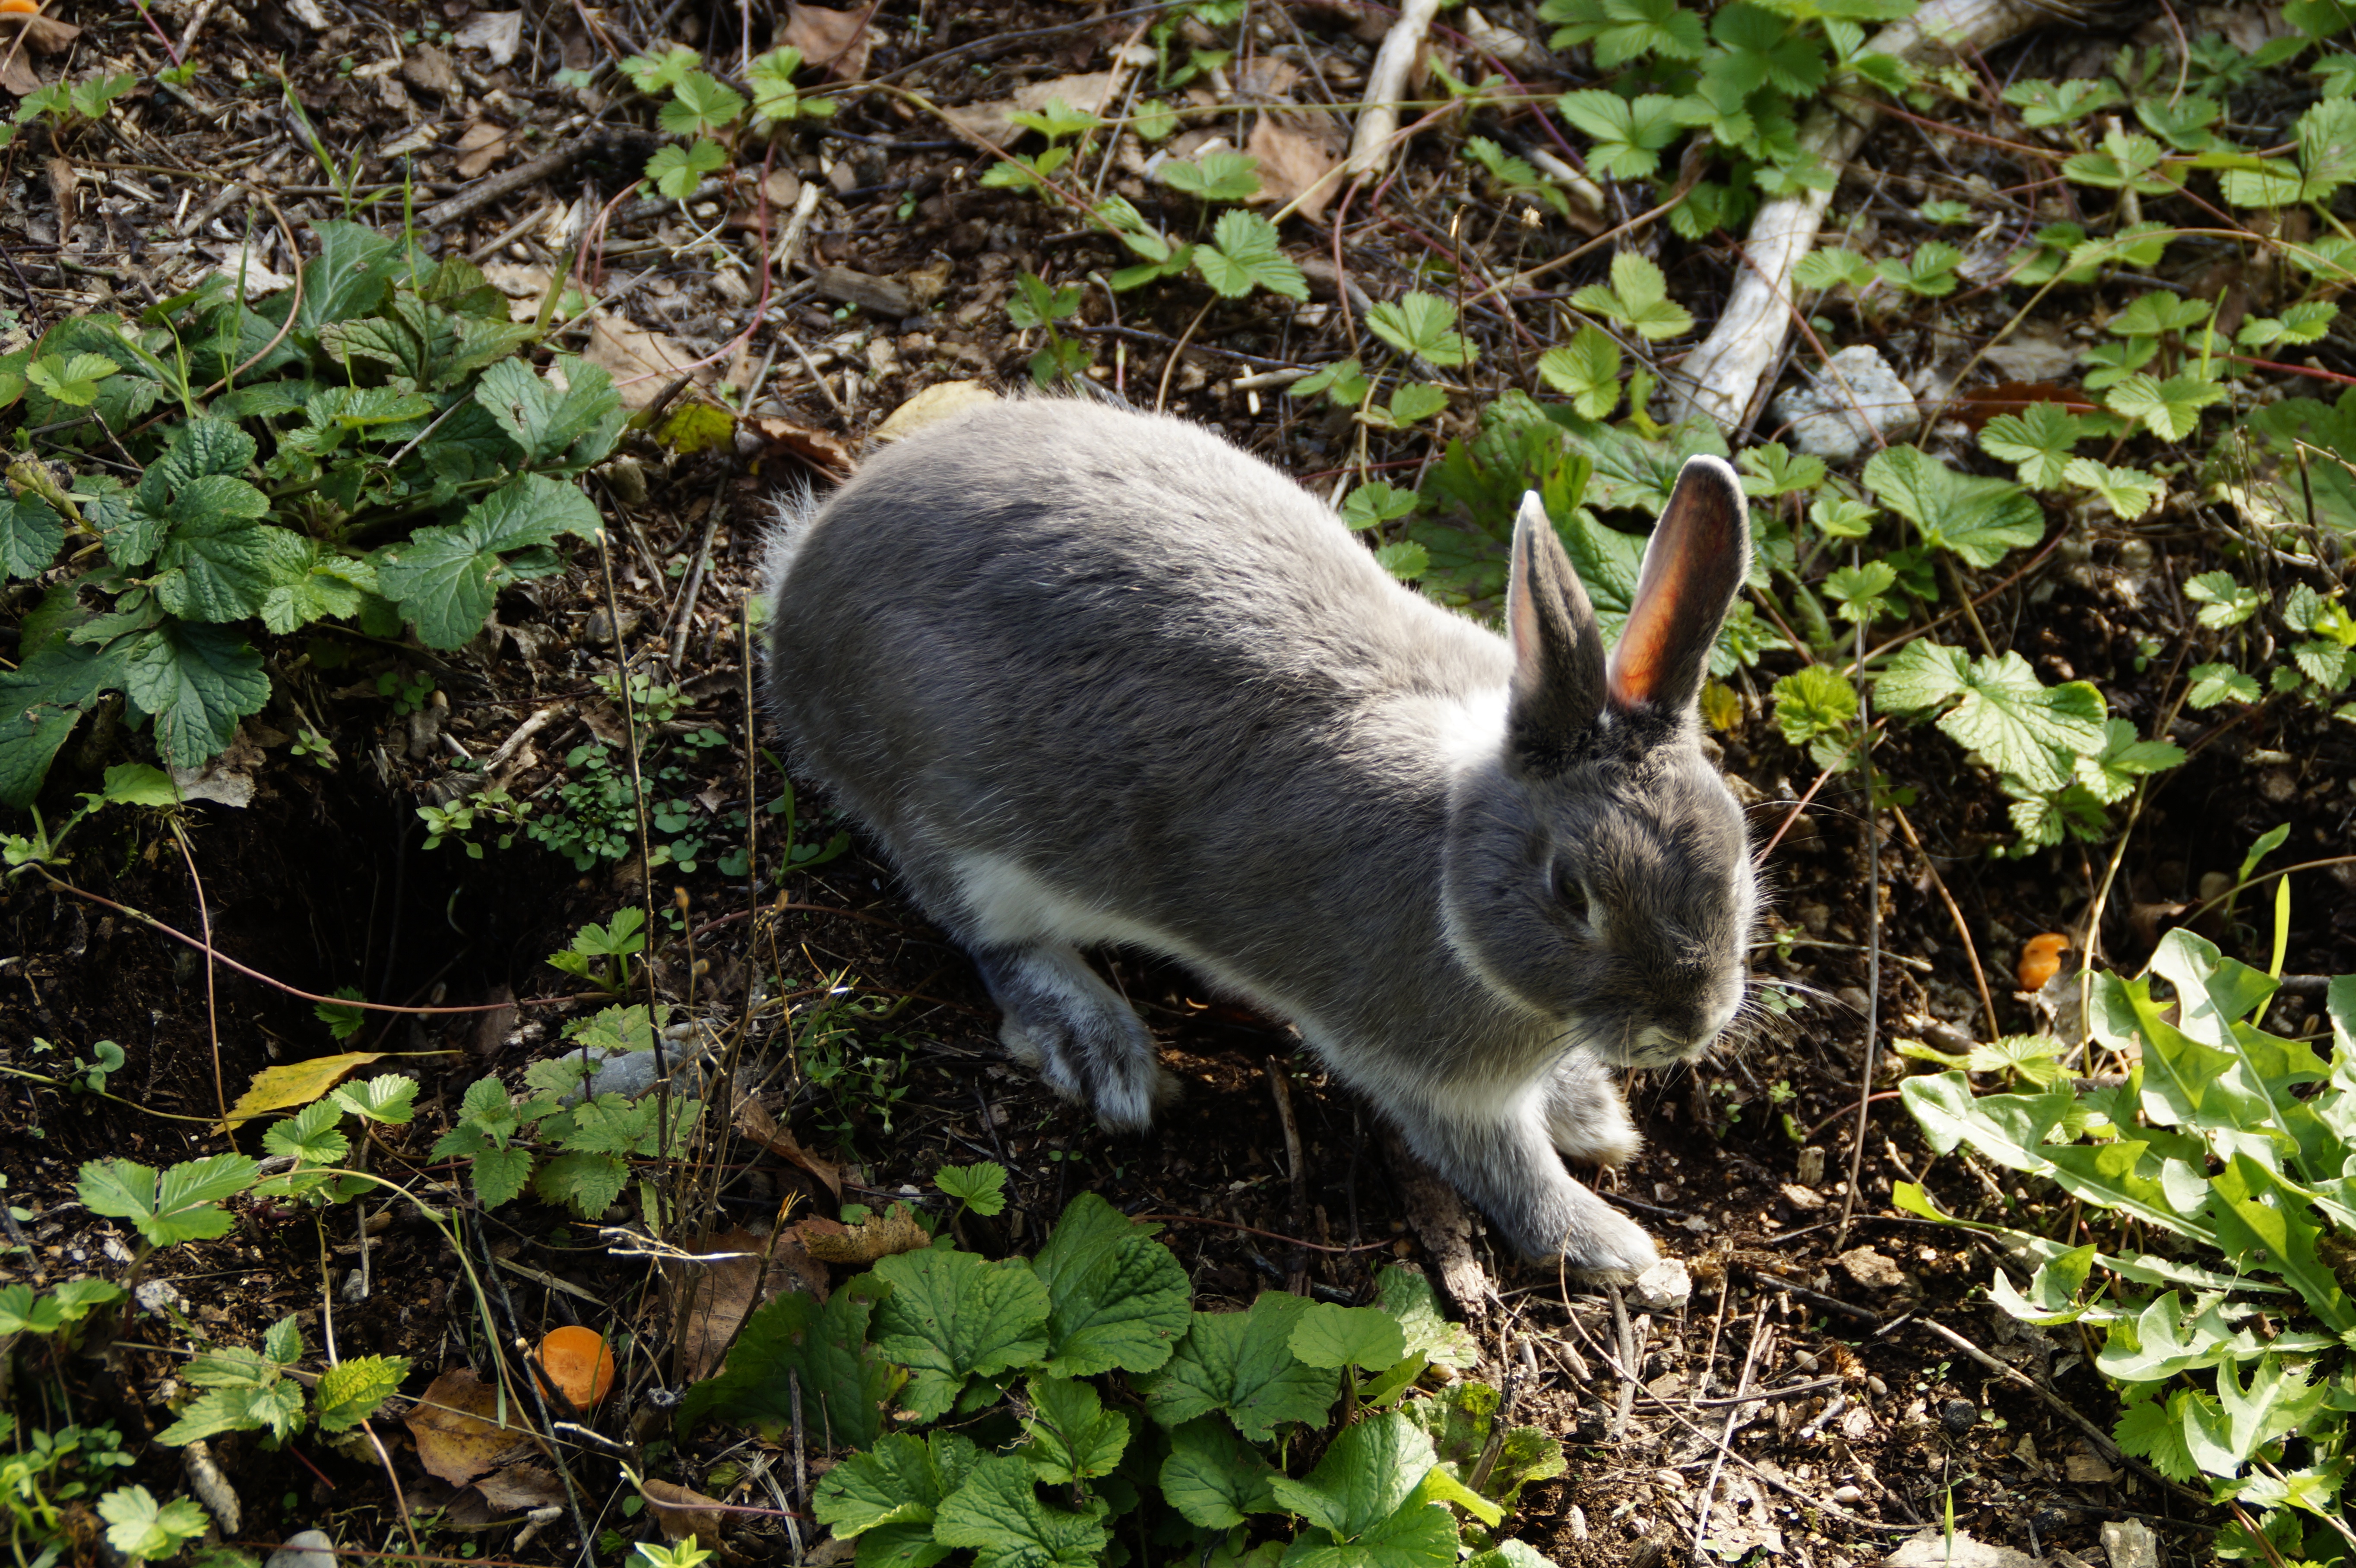
nature, grass, meadow, flower, cute, wildlife, pet, mammal, garden, fauna, rabbit, hare, grey, vertebrate, nager, bunny, dwarf rabbit, hunny, domestic rabbit, rabits and hares